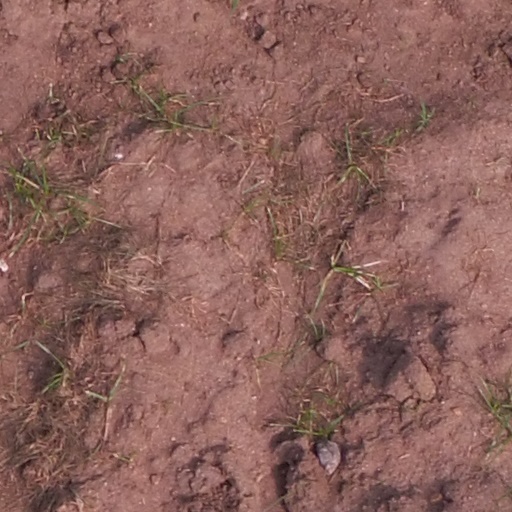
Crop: maize; corn